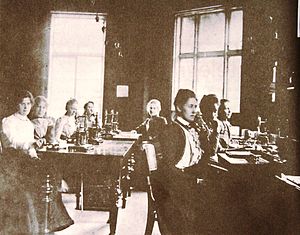
Centralbestyrer
Telefoncentral i Hammerfest i 1870’erne.
En centralbestyrer bestyrede en telefoncentral.